Walls of Milan

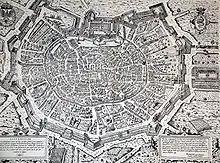
Milan in 1573

The so-called "Mura Spagnole" (Spanish Walls) of Milan were built between 1546 and 1560 in obedience to the will of Ferrante Gonzaga, city governor during the Spanish rule of Milan. The new wall system had an overall perimeter of about 11 km, much larger than that of the medieval walls; several traits of the walls were reinforced by moats obtained by the numerous canals surrounding the city. The perimeter of the Spanish walls essentially corresponds to what is now known as the "Cerchia dei Bastioni" ("Bastion Ring").